Florida State Road 408

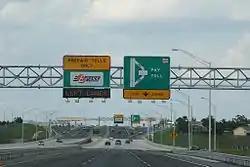
The rebuilt Hiawassee Road toll plaza with express E-Pass lanes

All the mainline toll plazas were reconstructed with express E-Pass lanes in the latter half of the 2000s. On November 10, 2006, the new Pine Hills Main Toll Plaza opened west as a replacement of the now demolished Holland West Toll Plaza. The new toll plaza features three express E-Pass lanes in both directions with open road tolling.